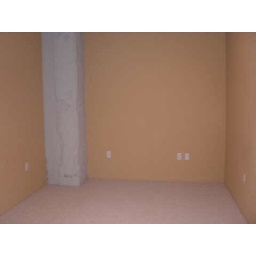
View from the opposite wall close to the door. &amp;quot;Urban&amp;quot; concrete corner column in view.